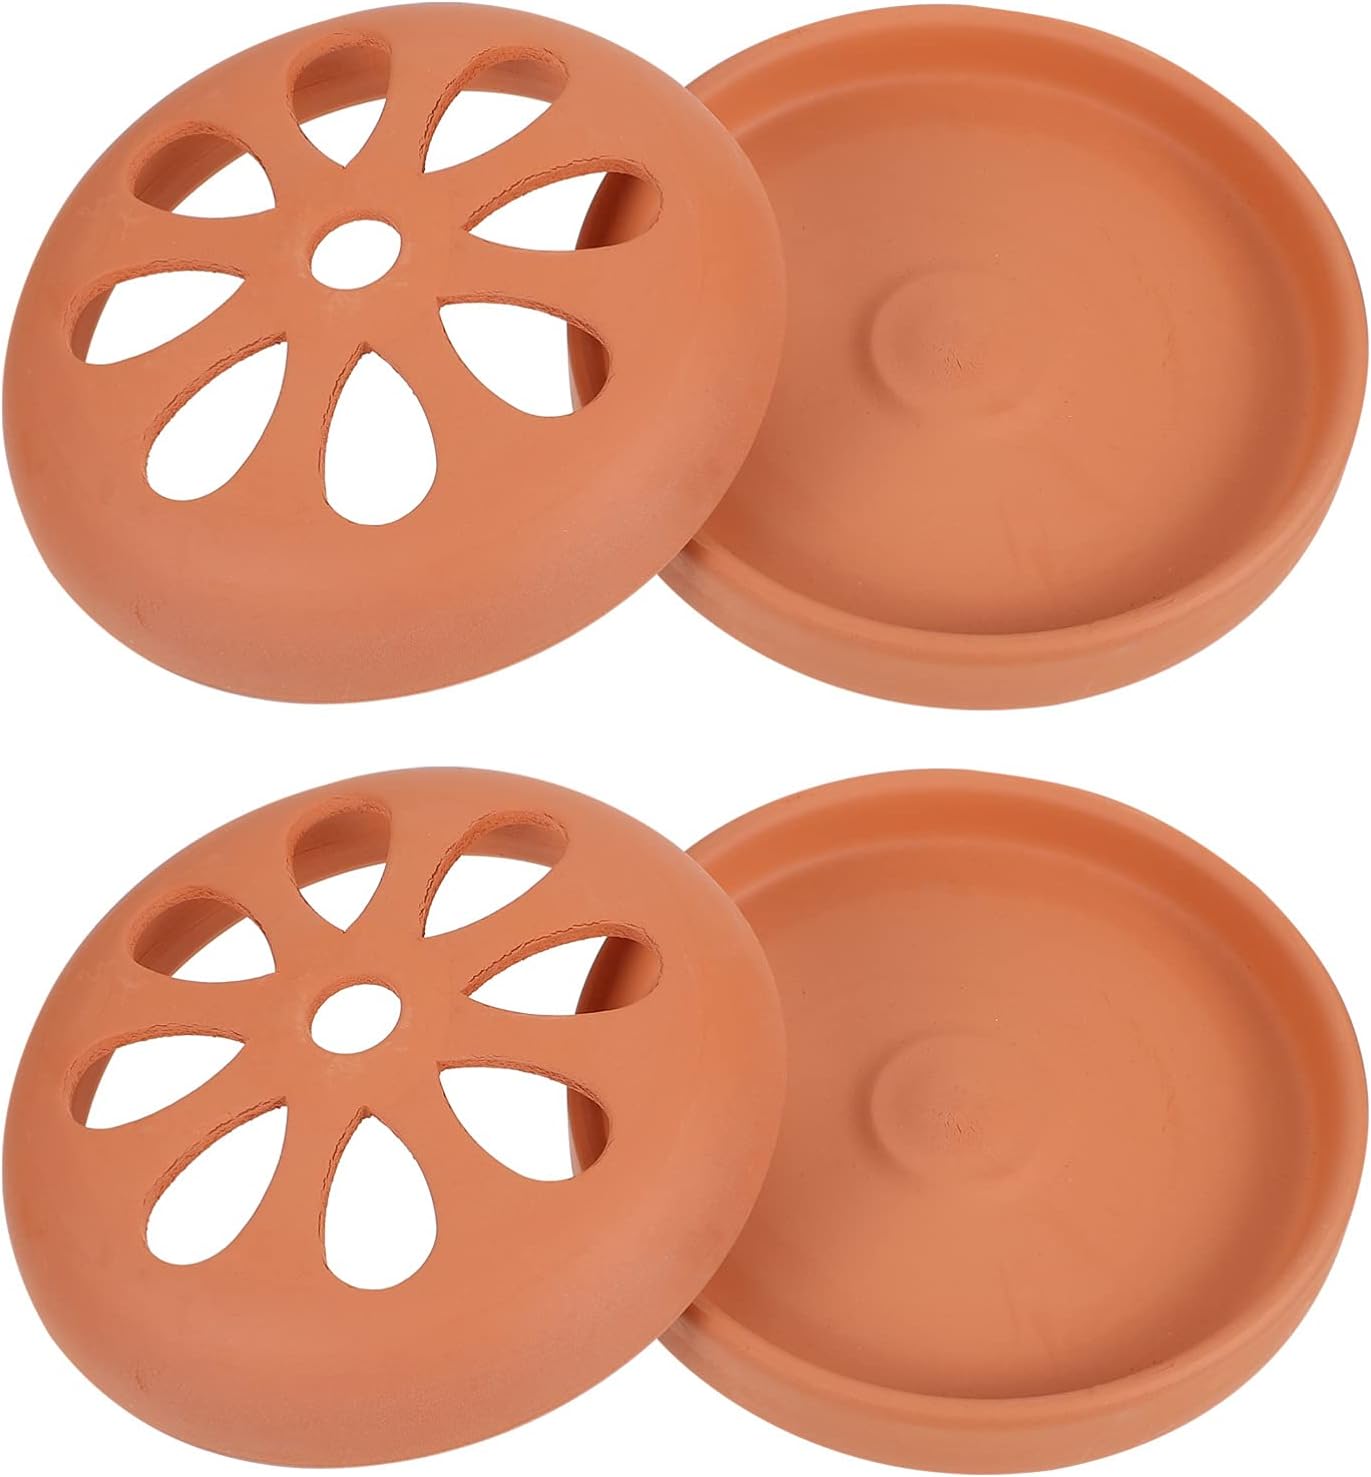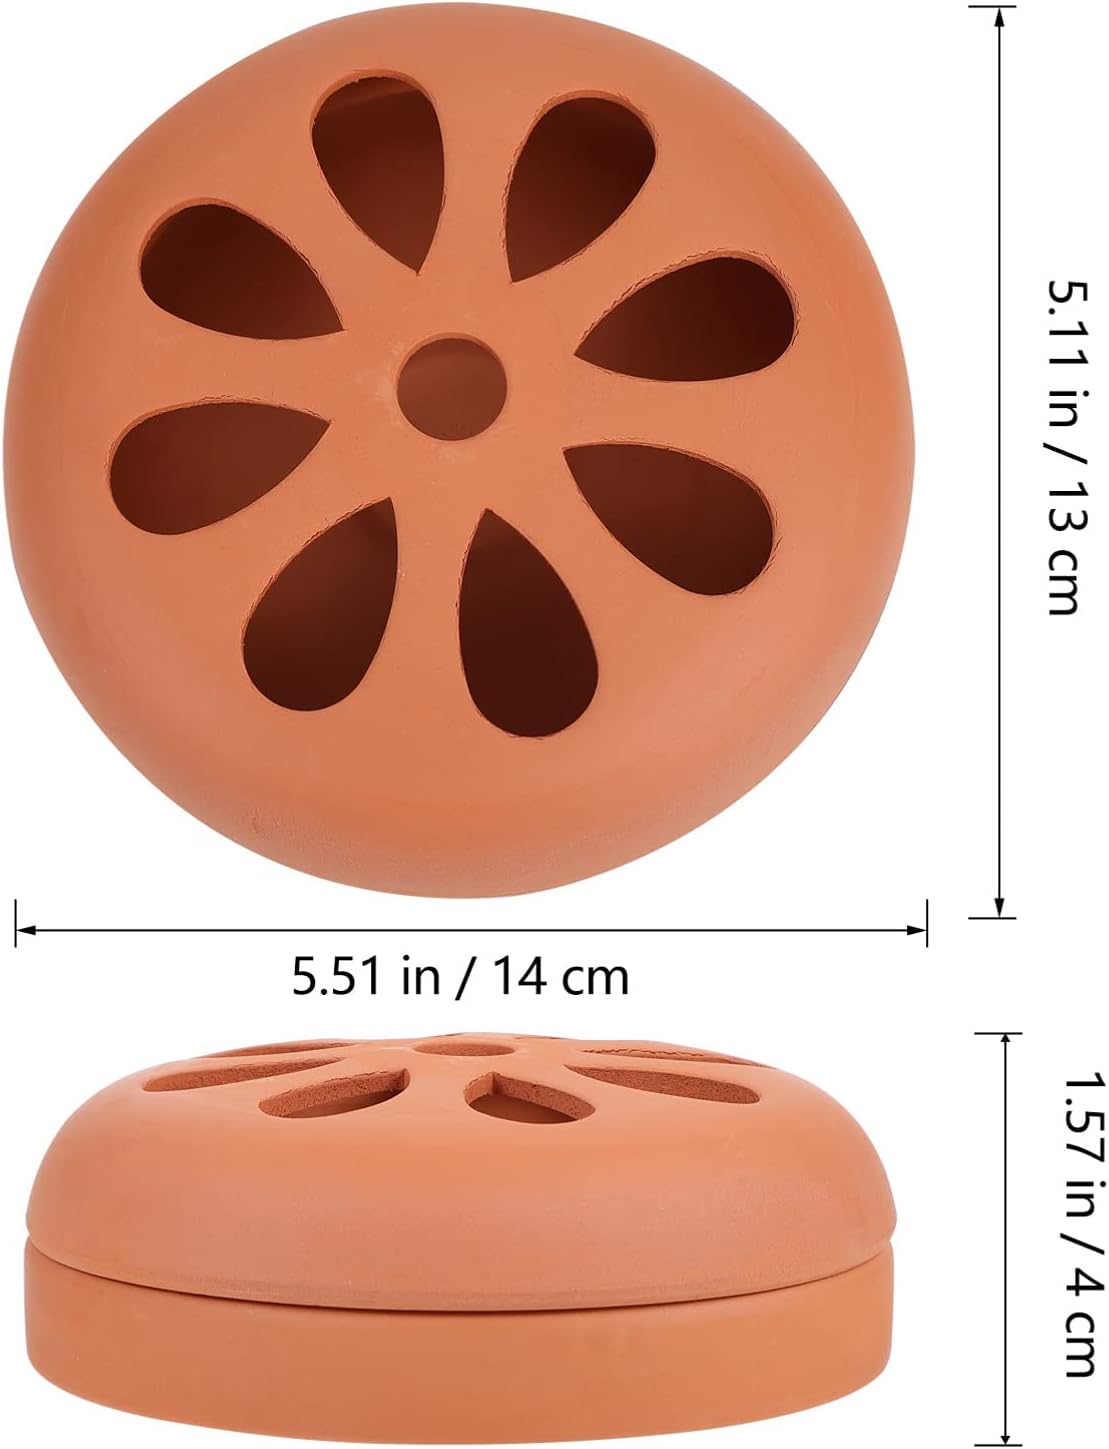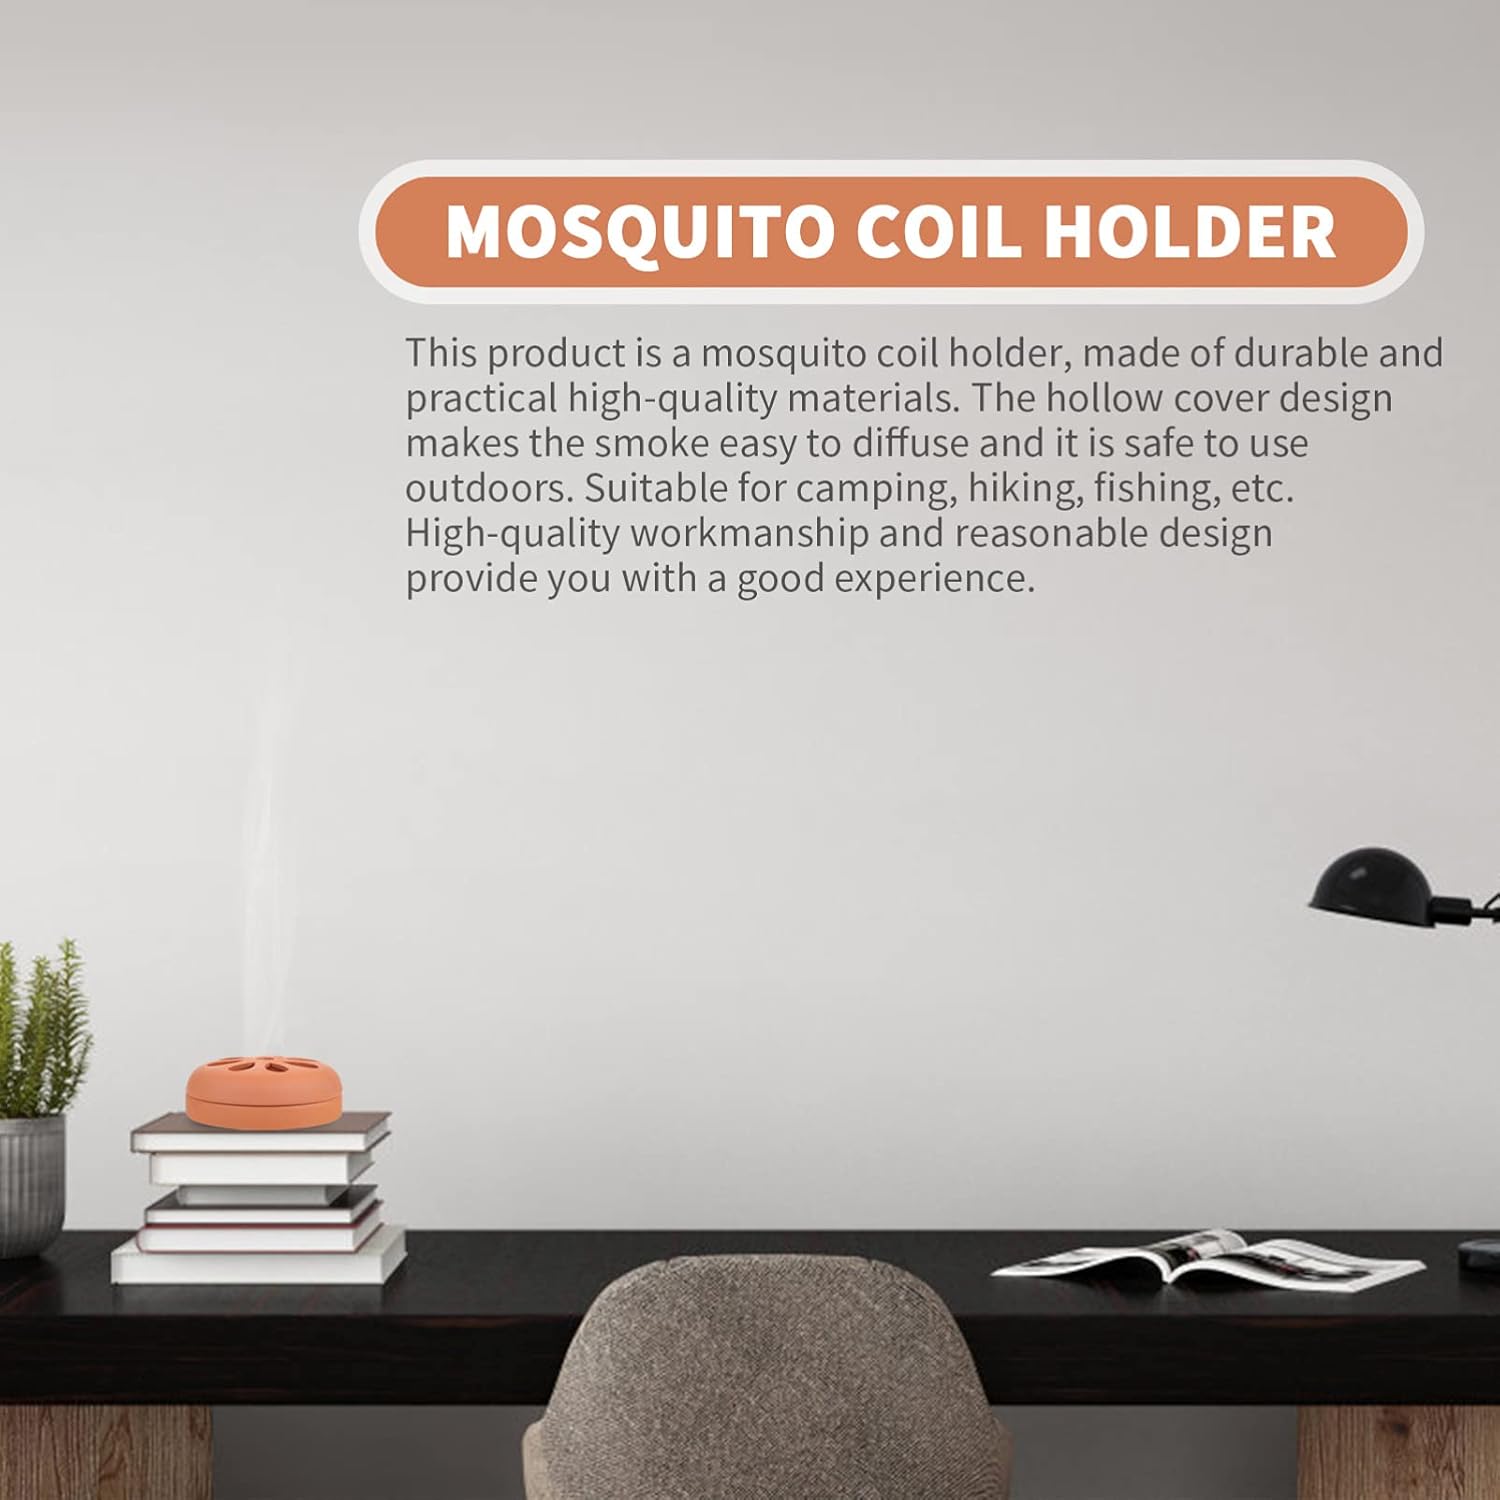
BESPORTBLE Resin Burner Portable Mosquito Coil Holder Charcoal Burner Terracotta Incense Holder Incense Burner Disc Coil Ash Catcher Mosquito Box for Patio Deck Camping Hiking 2pcs
Category: Amazon Home
Description 2Pcs Hollow Mosquito Coil Burner Practical Fragrance Coil Burner for Home. Features - Color: Brown- Material: Terracotta Package Including 2pcs x Mosquito Coil Holders
Features: 2Pcs Hollow Mosquito Coil Burner Practical Fragrance Coil Burner for Home. | Perfect for, Patios, Decks, porches, Pool side areas, Backyards, Picnics, Travelling, Camping | Once coil burns out simply release the latch, twist tin cover to open, and dump the remaining ashes from bottom tray. | Unique oriental looking-- Incense holder combines the lotus and the jewelry designed snail shape | Application scope-- Living room, bedroom, study, office, meditation room, yoga room, hotel, toilet, library, etc. Can be used as a incense burner or decoration.